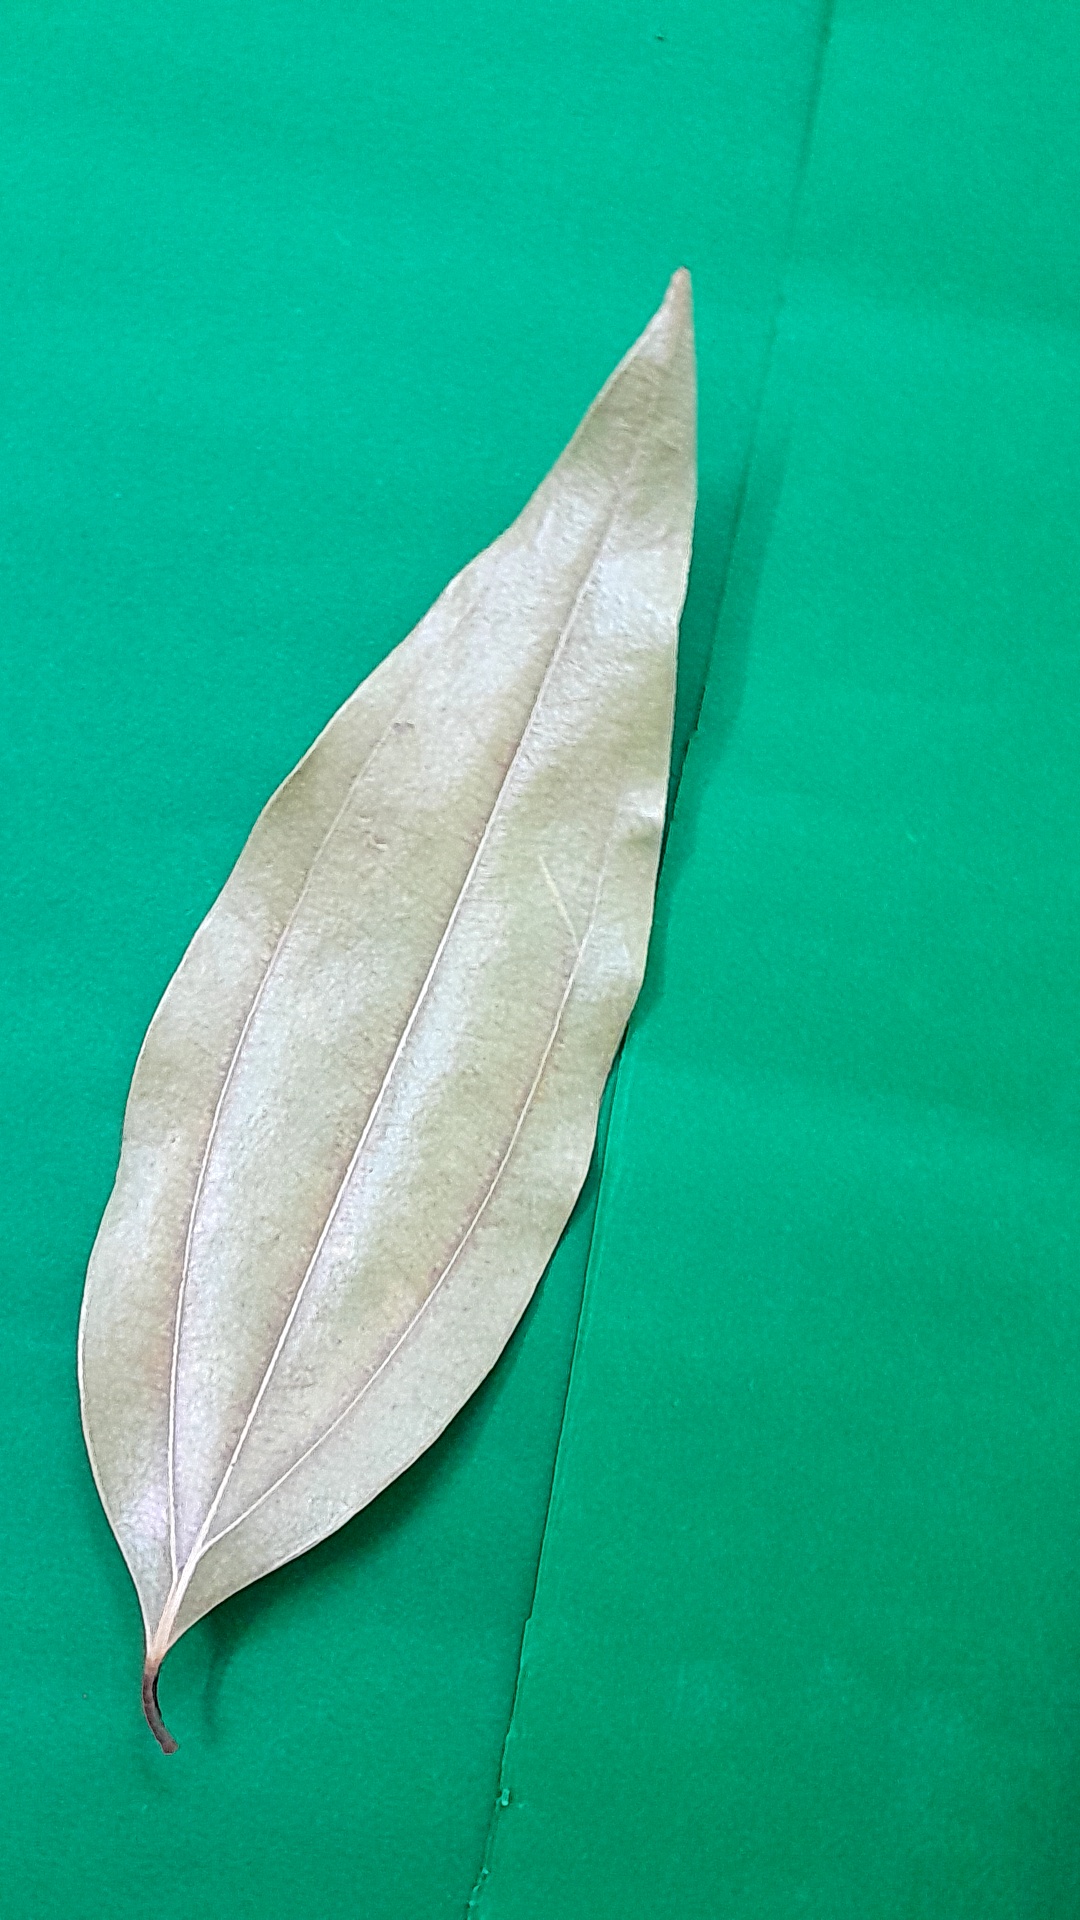
Label: Dry Leaf